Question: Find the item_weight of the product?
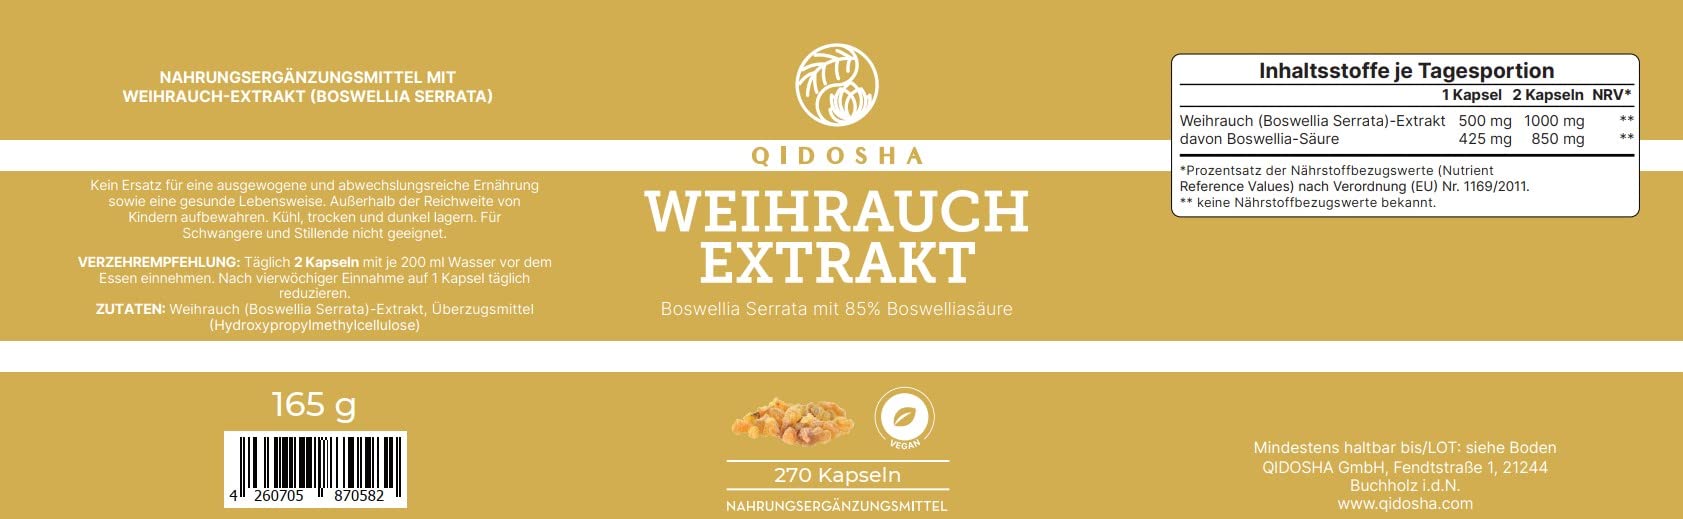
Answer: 165.0 gram